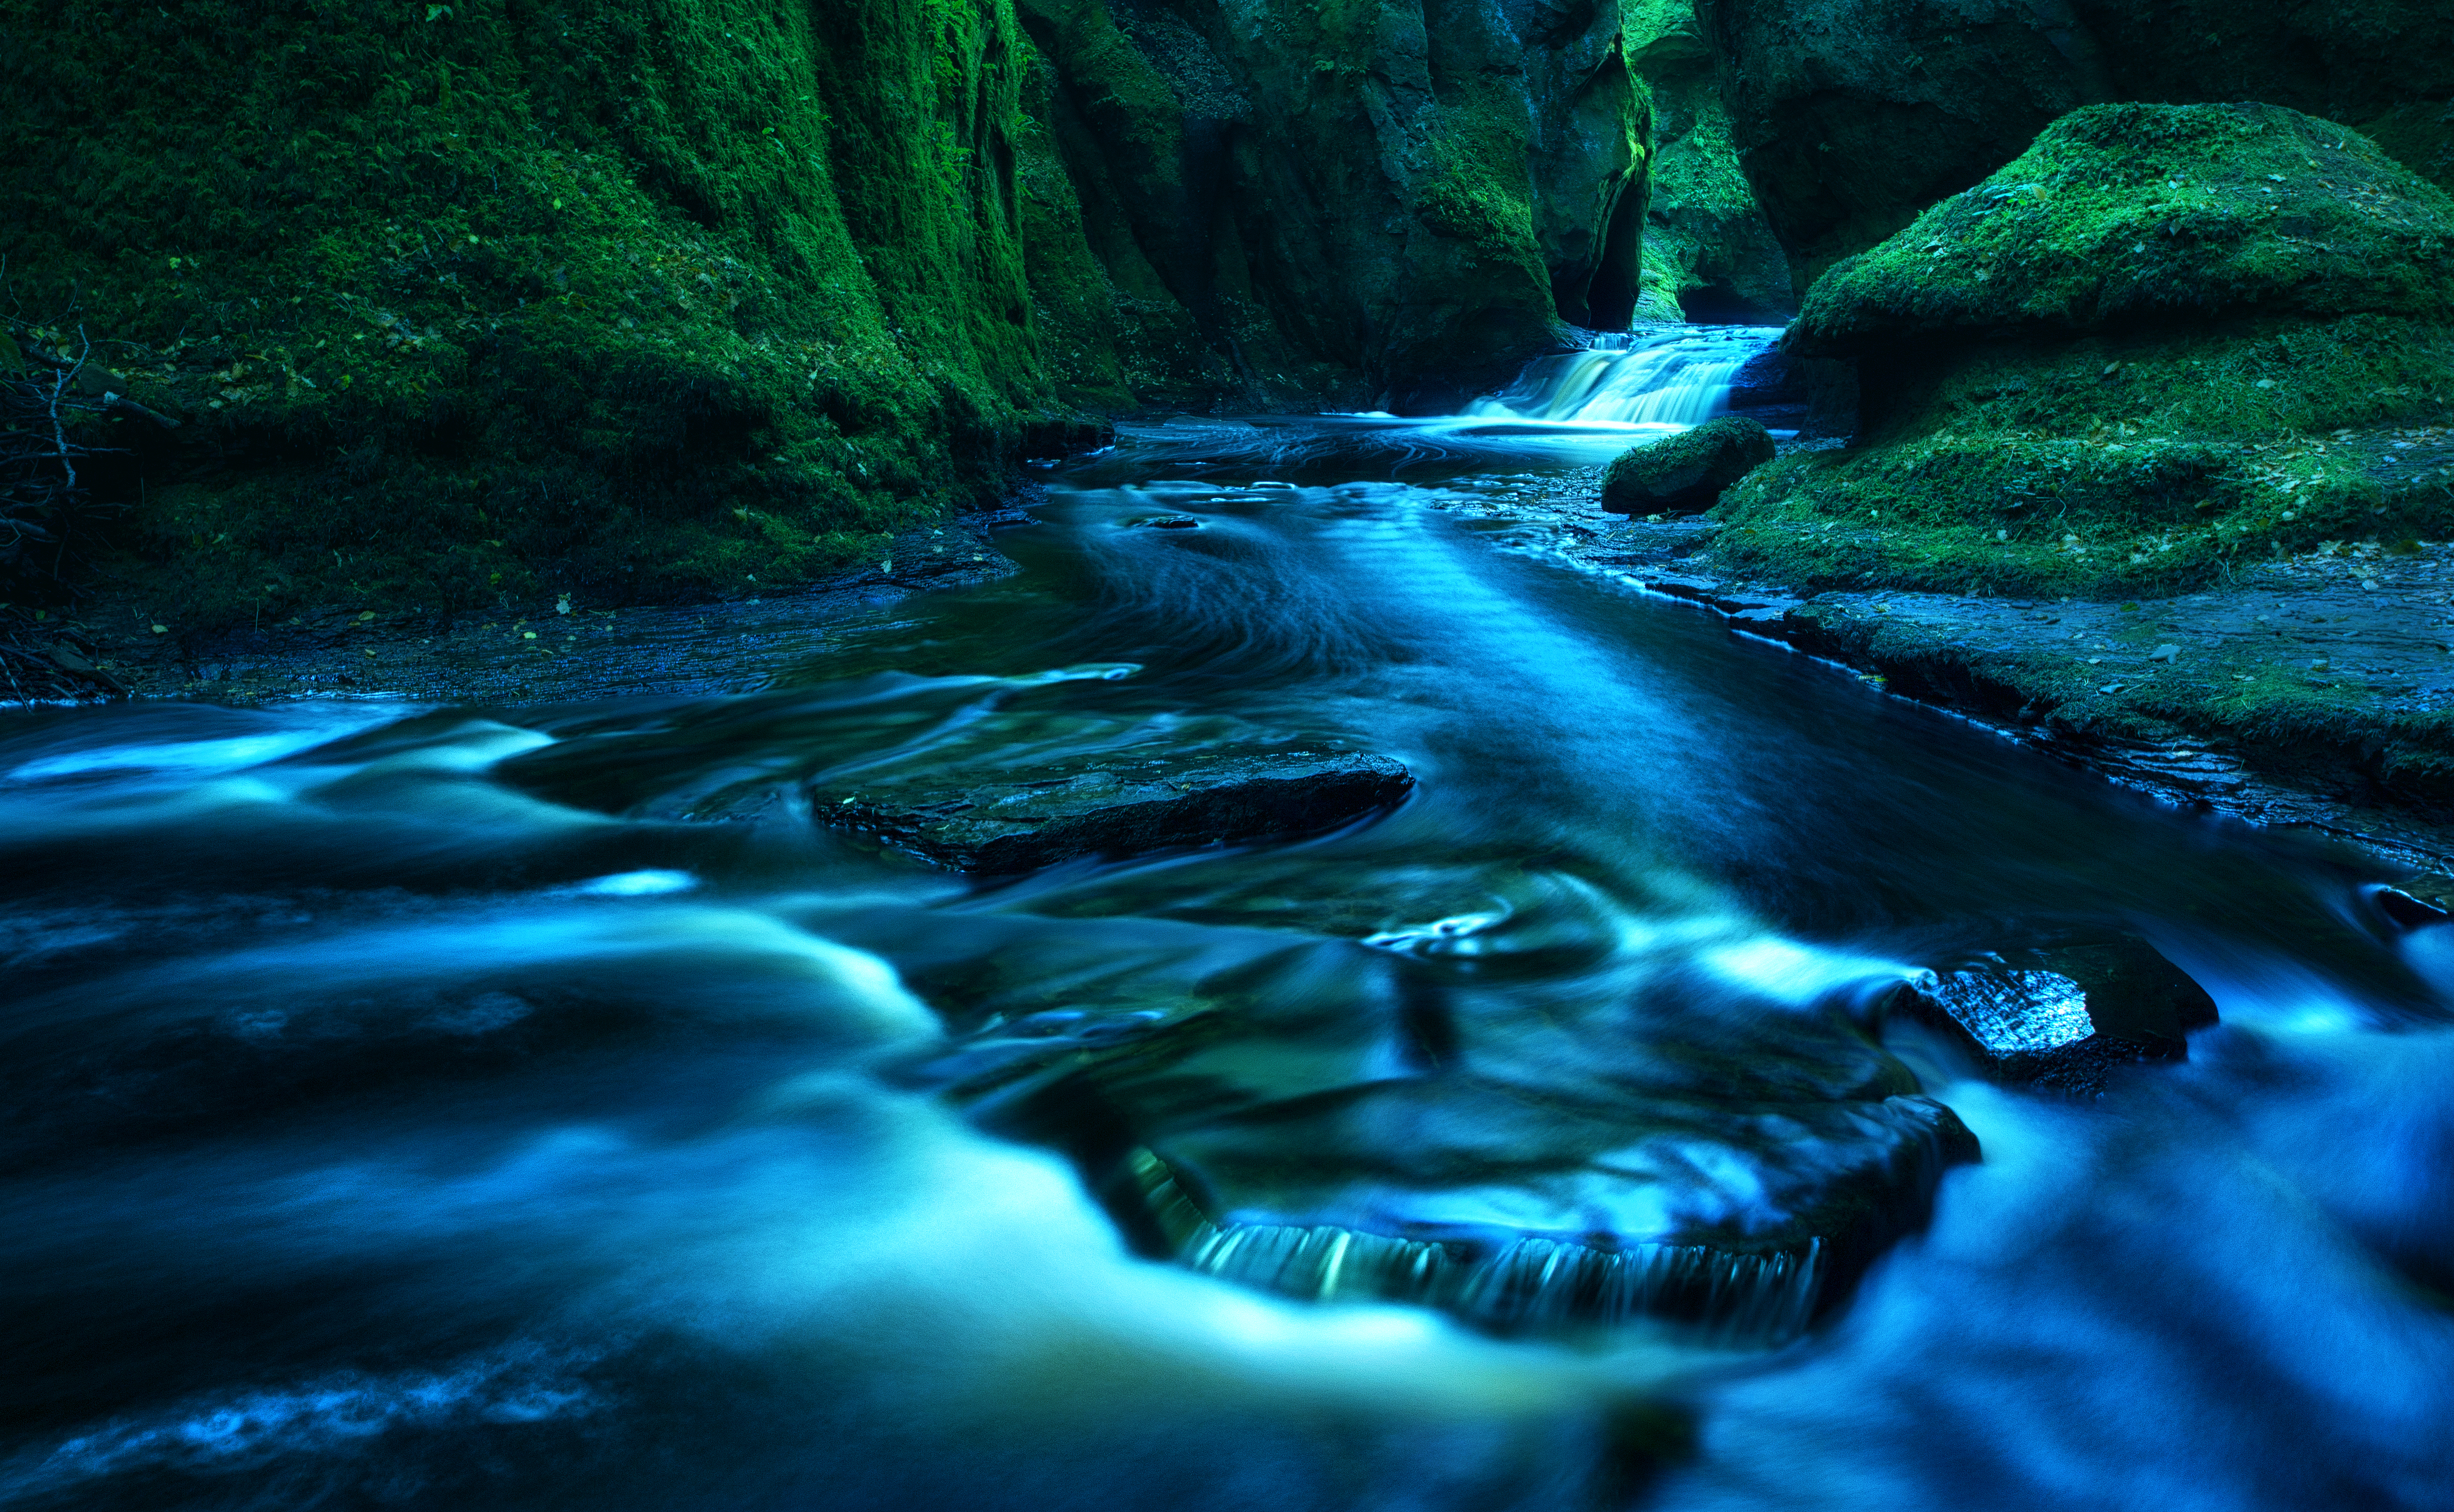
water, nature, stream, darkness, scotland, finnichgorge, finnichglen, devilspulpit, screenshot, computer wallpaper